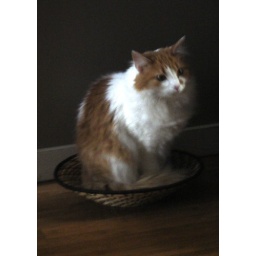
our cat lina...the basket was meant to be used to hold her toys, but she prefers to sit in it herself.